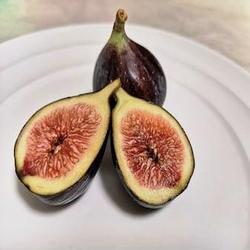
Label: Fig